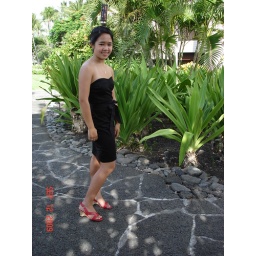
Zoe in black dress